Chen Chi-chuan

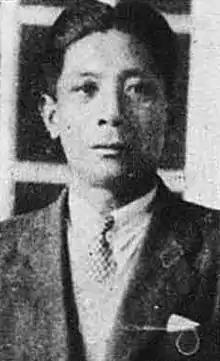

Chen Chi-chuan -- Frank C. Chen (June 6, 1898 – May 11, 1993), also known as Tan Khe-chhoan was a member of the "Chen family from Kaohsiung". He was a Taiwanese politician and businessman who served as the mayor of Kaohsiung between 1960 and 1968, and the co-founder and chair of Kaohsiung Medical College. Chen is a son of Chen Chung-he (陳中和), a sugar industrialist in the Japanese-ruled Taiwan.